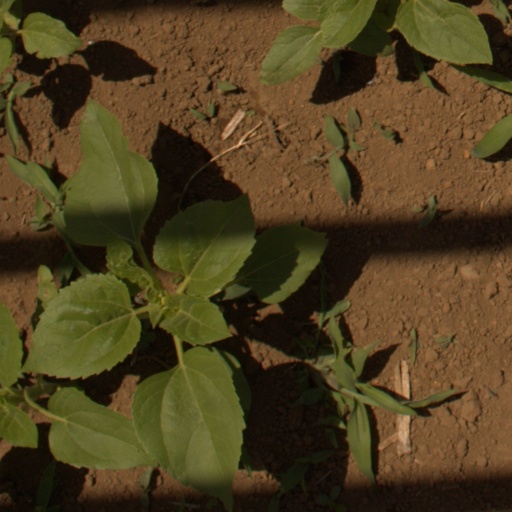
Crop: Jerusalem artichoke